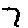
Label: 7